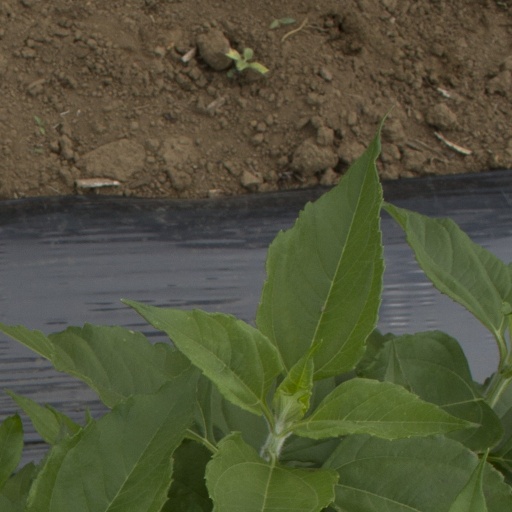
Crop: Jerusalem artichoke